Question: What color is the first car?
Tambaya: Mene launin motar farko?
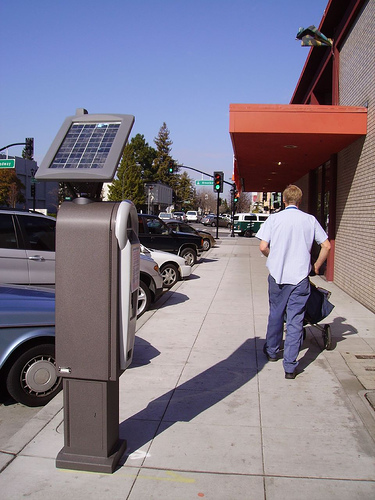
Answer: Blue.
Amsa: Shuɗi.